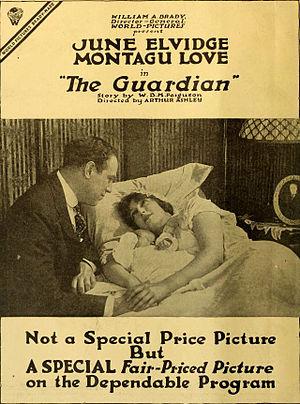
Montagu Love est un acteur et un illustrateur anglais, né Harry Montagu Love à Portsmouth le 15 mars 1877, mort à Beverly Hills le 17 mai 1943.